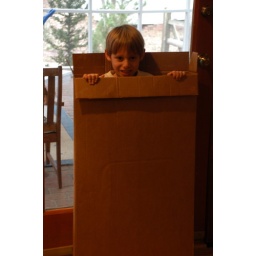
boy in a box